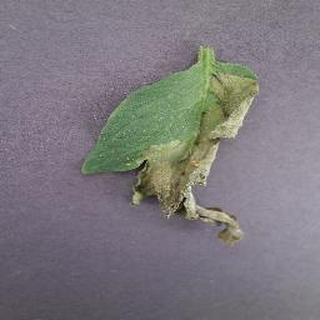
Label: tomato_late_blight